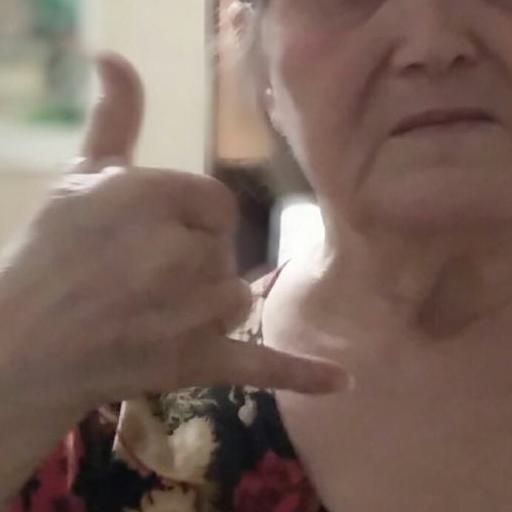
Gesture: call